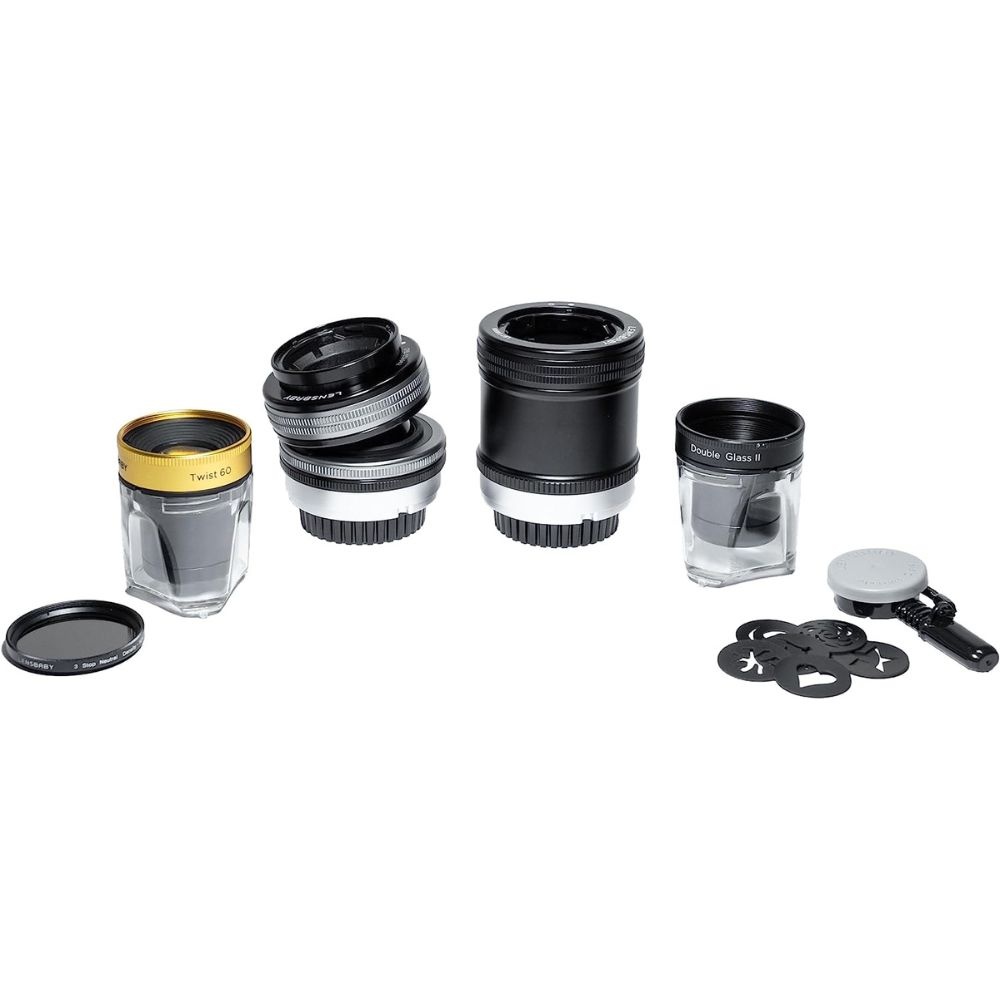
Lensbaby Twist 60 + Double Glass II Optic Swap Kit for L Mount
Twist 60 & Double Glass II Optic Swap Kit Description Unleash your creative prowess with The Ultimate Lensbaby Collection - The Twist 60 and Double Glass II Optic Swap Kit: Brace yourself for an exhilarating journey through a world of limitless possibilities, where breathtaking visuals and boundless imagination converge. Included in this extraordinary kit: Twist 60 Optic: Immerse yourself in the captivating allure of this cinematic wonder. Its 60mm f/2.5 lens paints your subjects with a mesmerizing twisty, swirly blur, setting them apart from the background. With wide-open apertures, the twist effect becomes more pronounced, accompanied by a subtle vignette that adds a touch of vintage charm. Double Glass II: This upgraded marvel takes versatility to new heights. With an aperture range from f/2.5 to f/22, it features an all-metal construction and a 12-blademanually adjustable internal aperture. Explore the nine specialty drop-in magnetic aperture disks that transform your out-of-focus areas into textured wonders. Composer Pro II: The gateway to artistic exploration, this lens body allows you to tilt and swivel with precision, giving you unparalleled control over the focal area. It’s a canvas for your vision, empowering you to create stunning imagery that pushes the boundaries of art. Optic Swap Fixed Body: is a part of the Optic Swap System. It is a straight body that does not rotate or tilt. Perfect for capturing what you see in-camera on the first try. Lenscloth: Keep your lenses pristine with this essential accessory. The soft microfiber cloth ensures your optics remain clean and protected, allowing you to capture every moment with utmost clarity. Case: Safeguard your Lensbaby treasures with the Optic Swap Case. Its custom-designed hard shell with a nylon graded finish secures and protects your lenses and optics. The custom-molded insert accommodates up to two lens bodies, while the case can hold up to six Optic Swap wonders. The firm egg crate lining ensures your gear stays secure, while the nylon strap handle with a rubber grip adds convenience and peace of mind. Box Contains Lensbaby Twist 60 + Double Glass II Optic Swap Kit for L Mount 1 x Twist 60 Optic 1 x Double Glass II 1 x Composer Pro II 1 x Optic Swap Fixed Body 1 x Lenscloth 1 x Case
Brand: Lensbaby
Category: Cameras & Optics > Camera & Optic Accessories > Camera Lens Accessories